Gimnasia y Esgrima (basketball)

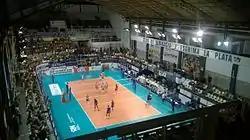
Polideportivo, home venue

Gimnasia y Esgrima plays its home venues at Polideportivo Víctor Nethol, a multi-purpose stadium with capacity of 3,000. It is placed in the club headquarters, on Calle 4.